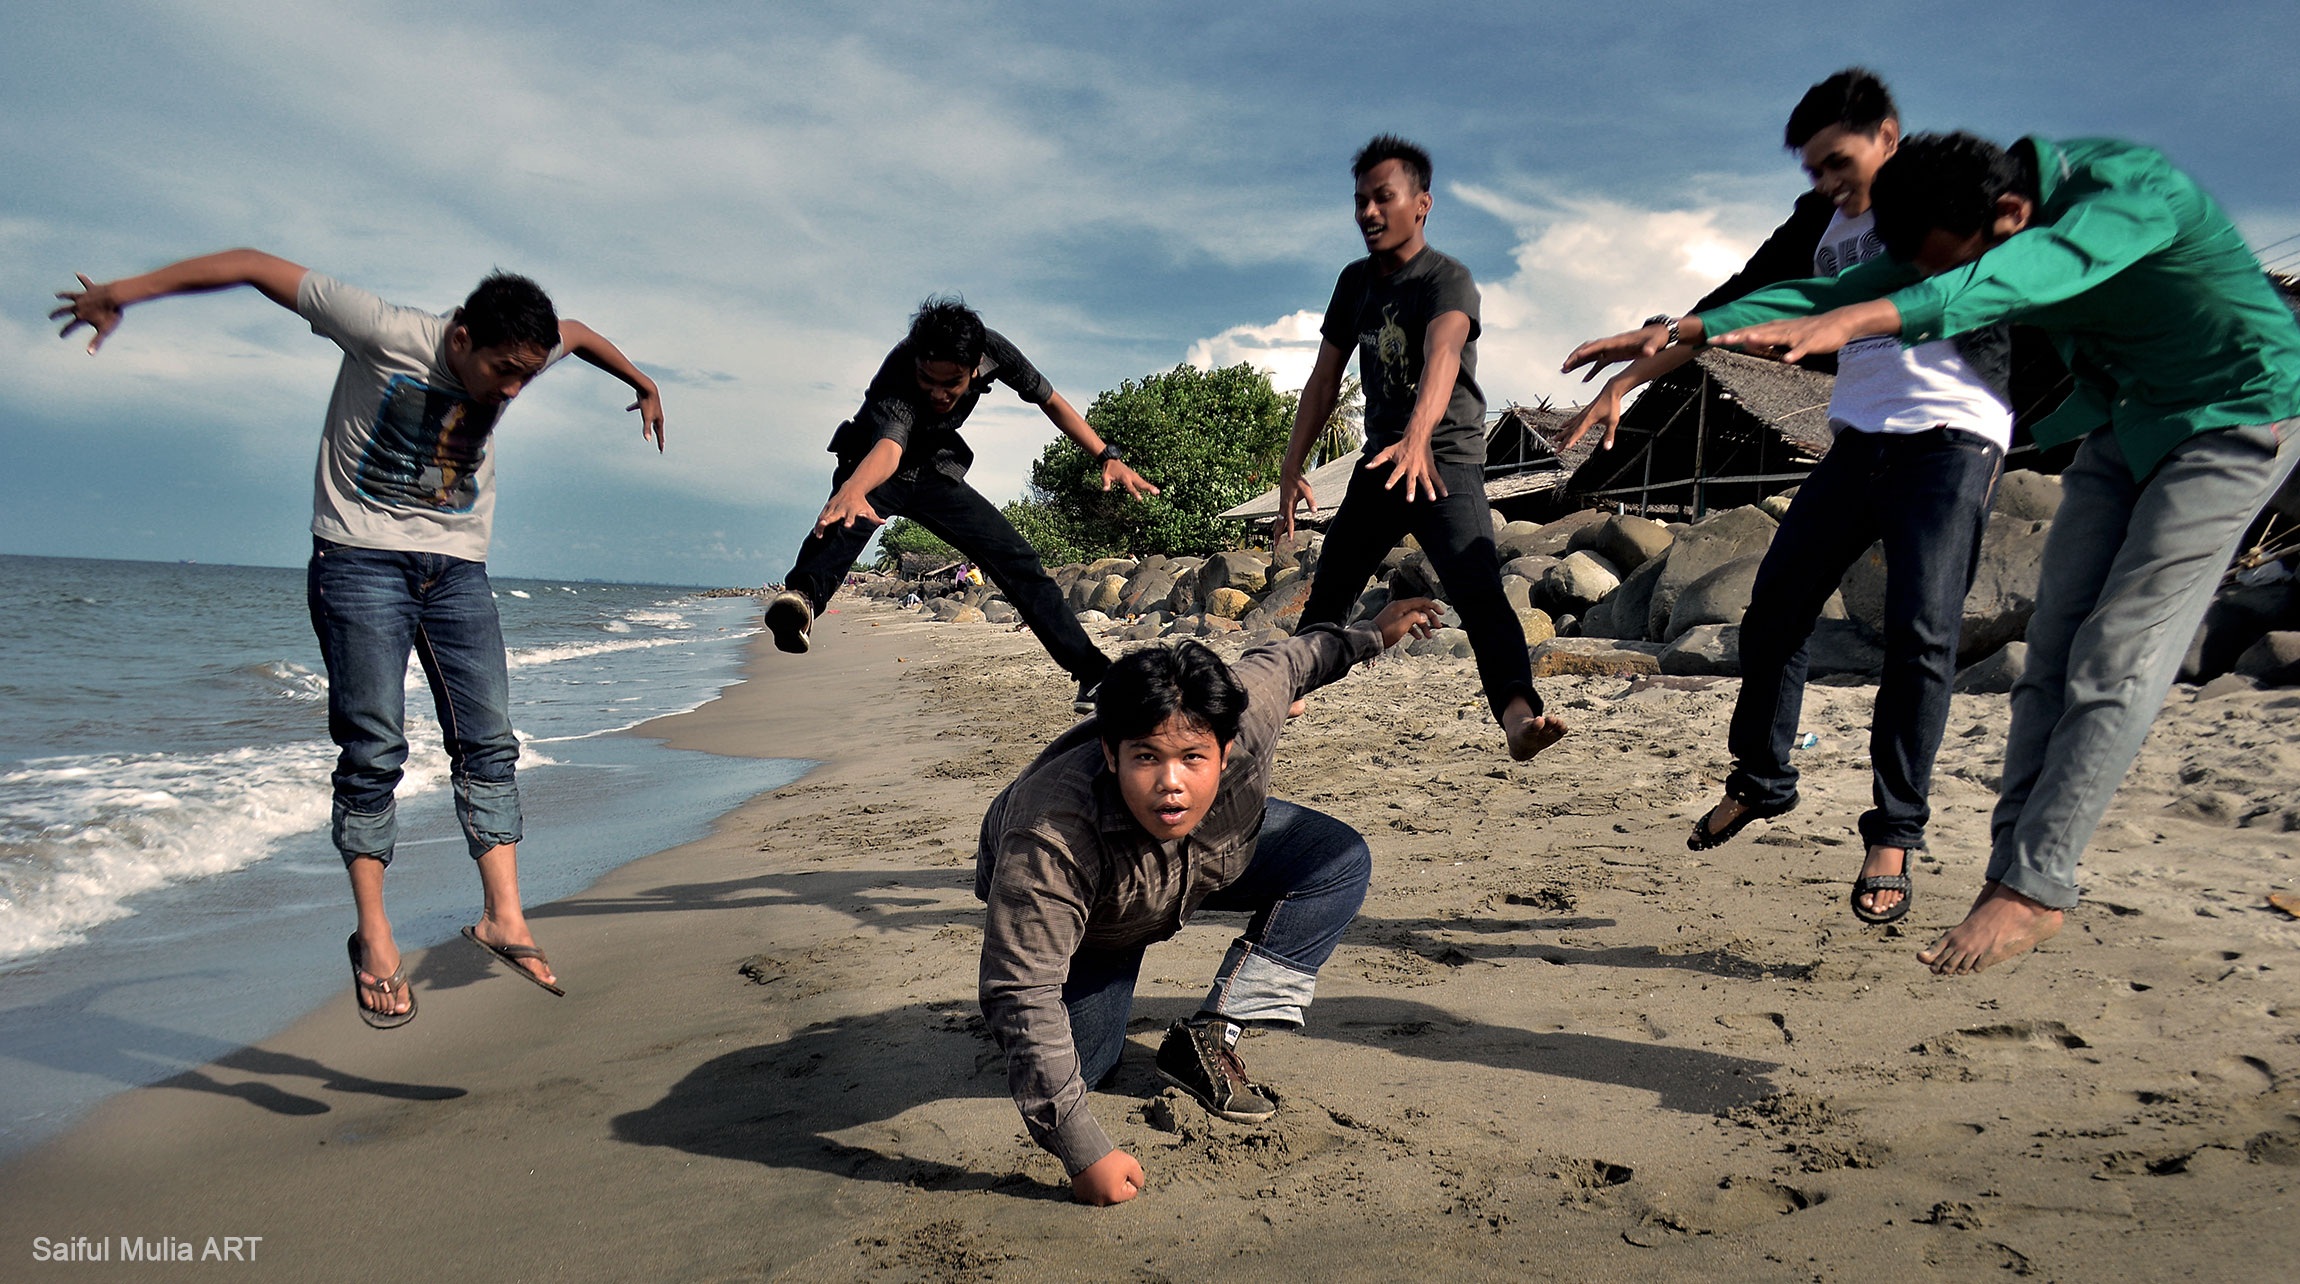
beach, group, people, jump, youth, action, happy, teenagers, indonesia, social group